Bjerkvik Church

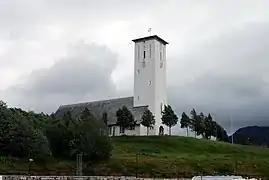
View of the church

Bjerkvik Church is a parish church of the Church of Norway in Narvik Municipality in Nordland county, Norway. It is located in the village of Bjerkvik. It is the church for the Bjerkvik parish which is part of the Ofoten prosti (deanery) in the Diocese of Sør-Hålogaland. The white, concrete church was built in a long church style in 1955 using plans drawn up by the architects Arnstein Arneberg and Per Solemslie. The church seats about 320 people.